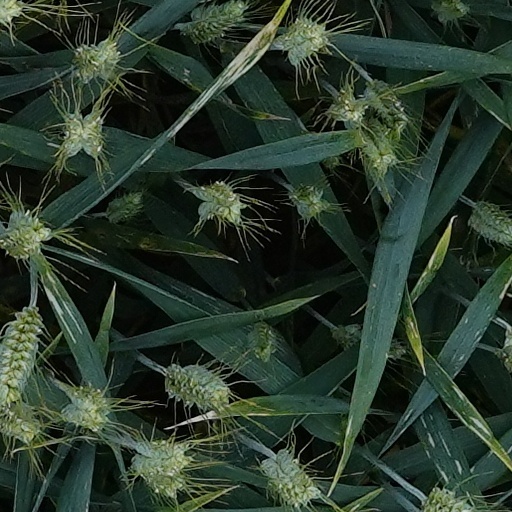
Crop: wheat